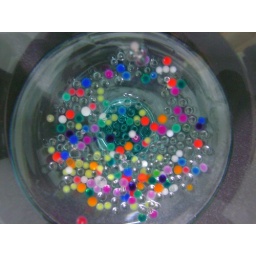
magic crystal ball in water